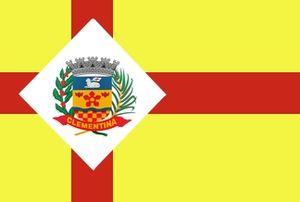
La « croix scandinave » est un motif se retrouvant sur les drapeaux de certains pays nordiques, bien qu'on puisse les trouver aussi sur des drapeaux d'autres pays ou régions du monde.